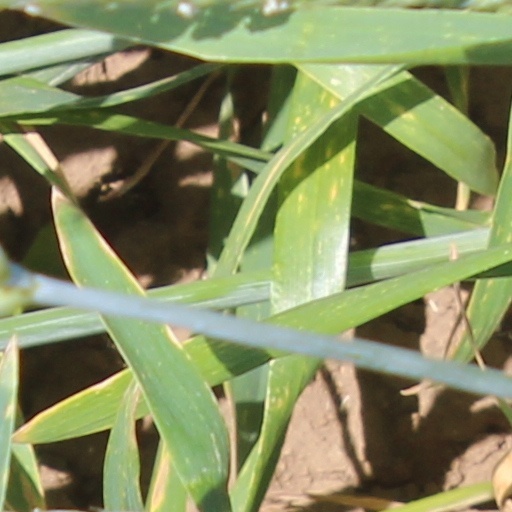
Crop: wheat